Lelantine War

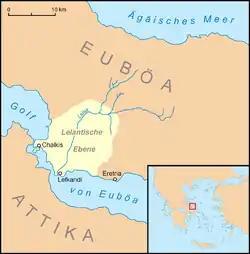
Chalcis and Eretria on the Lelantine Plain. "Ägäisches Meer" = Aegean Sea; "Euböa" = Euboea; "Lelantische Ebene" = Lelantine Plain; "Golf von Euböa" = Gulf of Euboea; "Attika" = Attica.

Chalcis and Eretria are ports on the west coast of Euboea. Both cities claimed the Lelantine Plain, perhaps originally made fertile by the river Lelas, which traverses the plain from north to south, as a natural border. Although, strictly speaking, Eretria is located outside the plain, it had a historical claim to it. The reason is that Eretria was probably initially the port for a mother town situated further west. That town was located at the mouth of the Lelas, near modern Lefkandi. Its ancient name is unknown, so it is generally called by that of the modern settlement. Lefkandi suffered heavy destructions in c. 825 BC,M.R. Popham & L.H. Sackett: "Lefkandi 1: The Iron Age", London 1980. after which the majority of its population probably moved to Eretria.